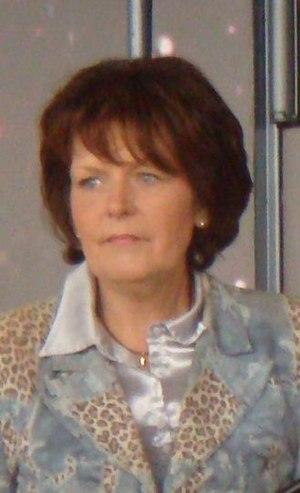
Brigitte Le Brethon en meeting.
Brigitte Le Brethon, née le 8 mars 1951 à Campeaux, est une femme politique française, membre de l'UMP, ancienne députée et maire de Caen.
Cet article liste les maires de Caen.